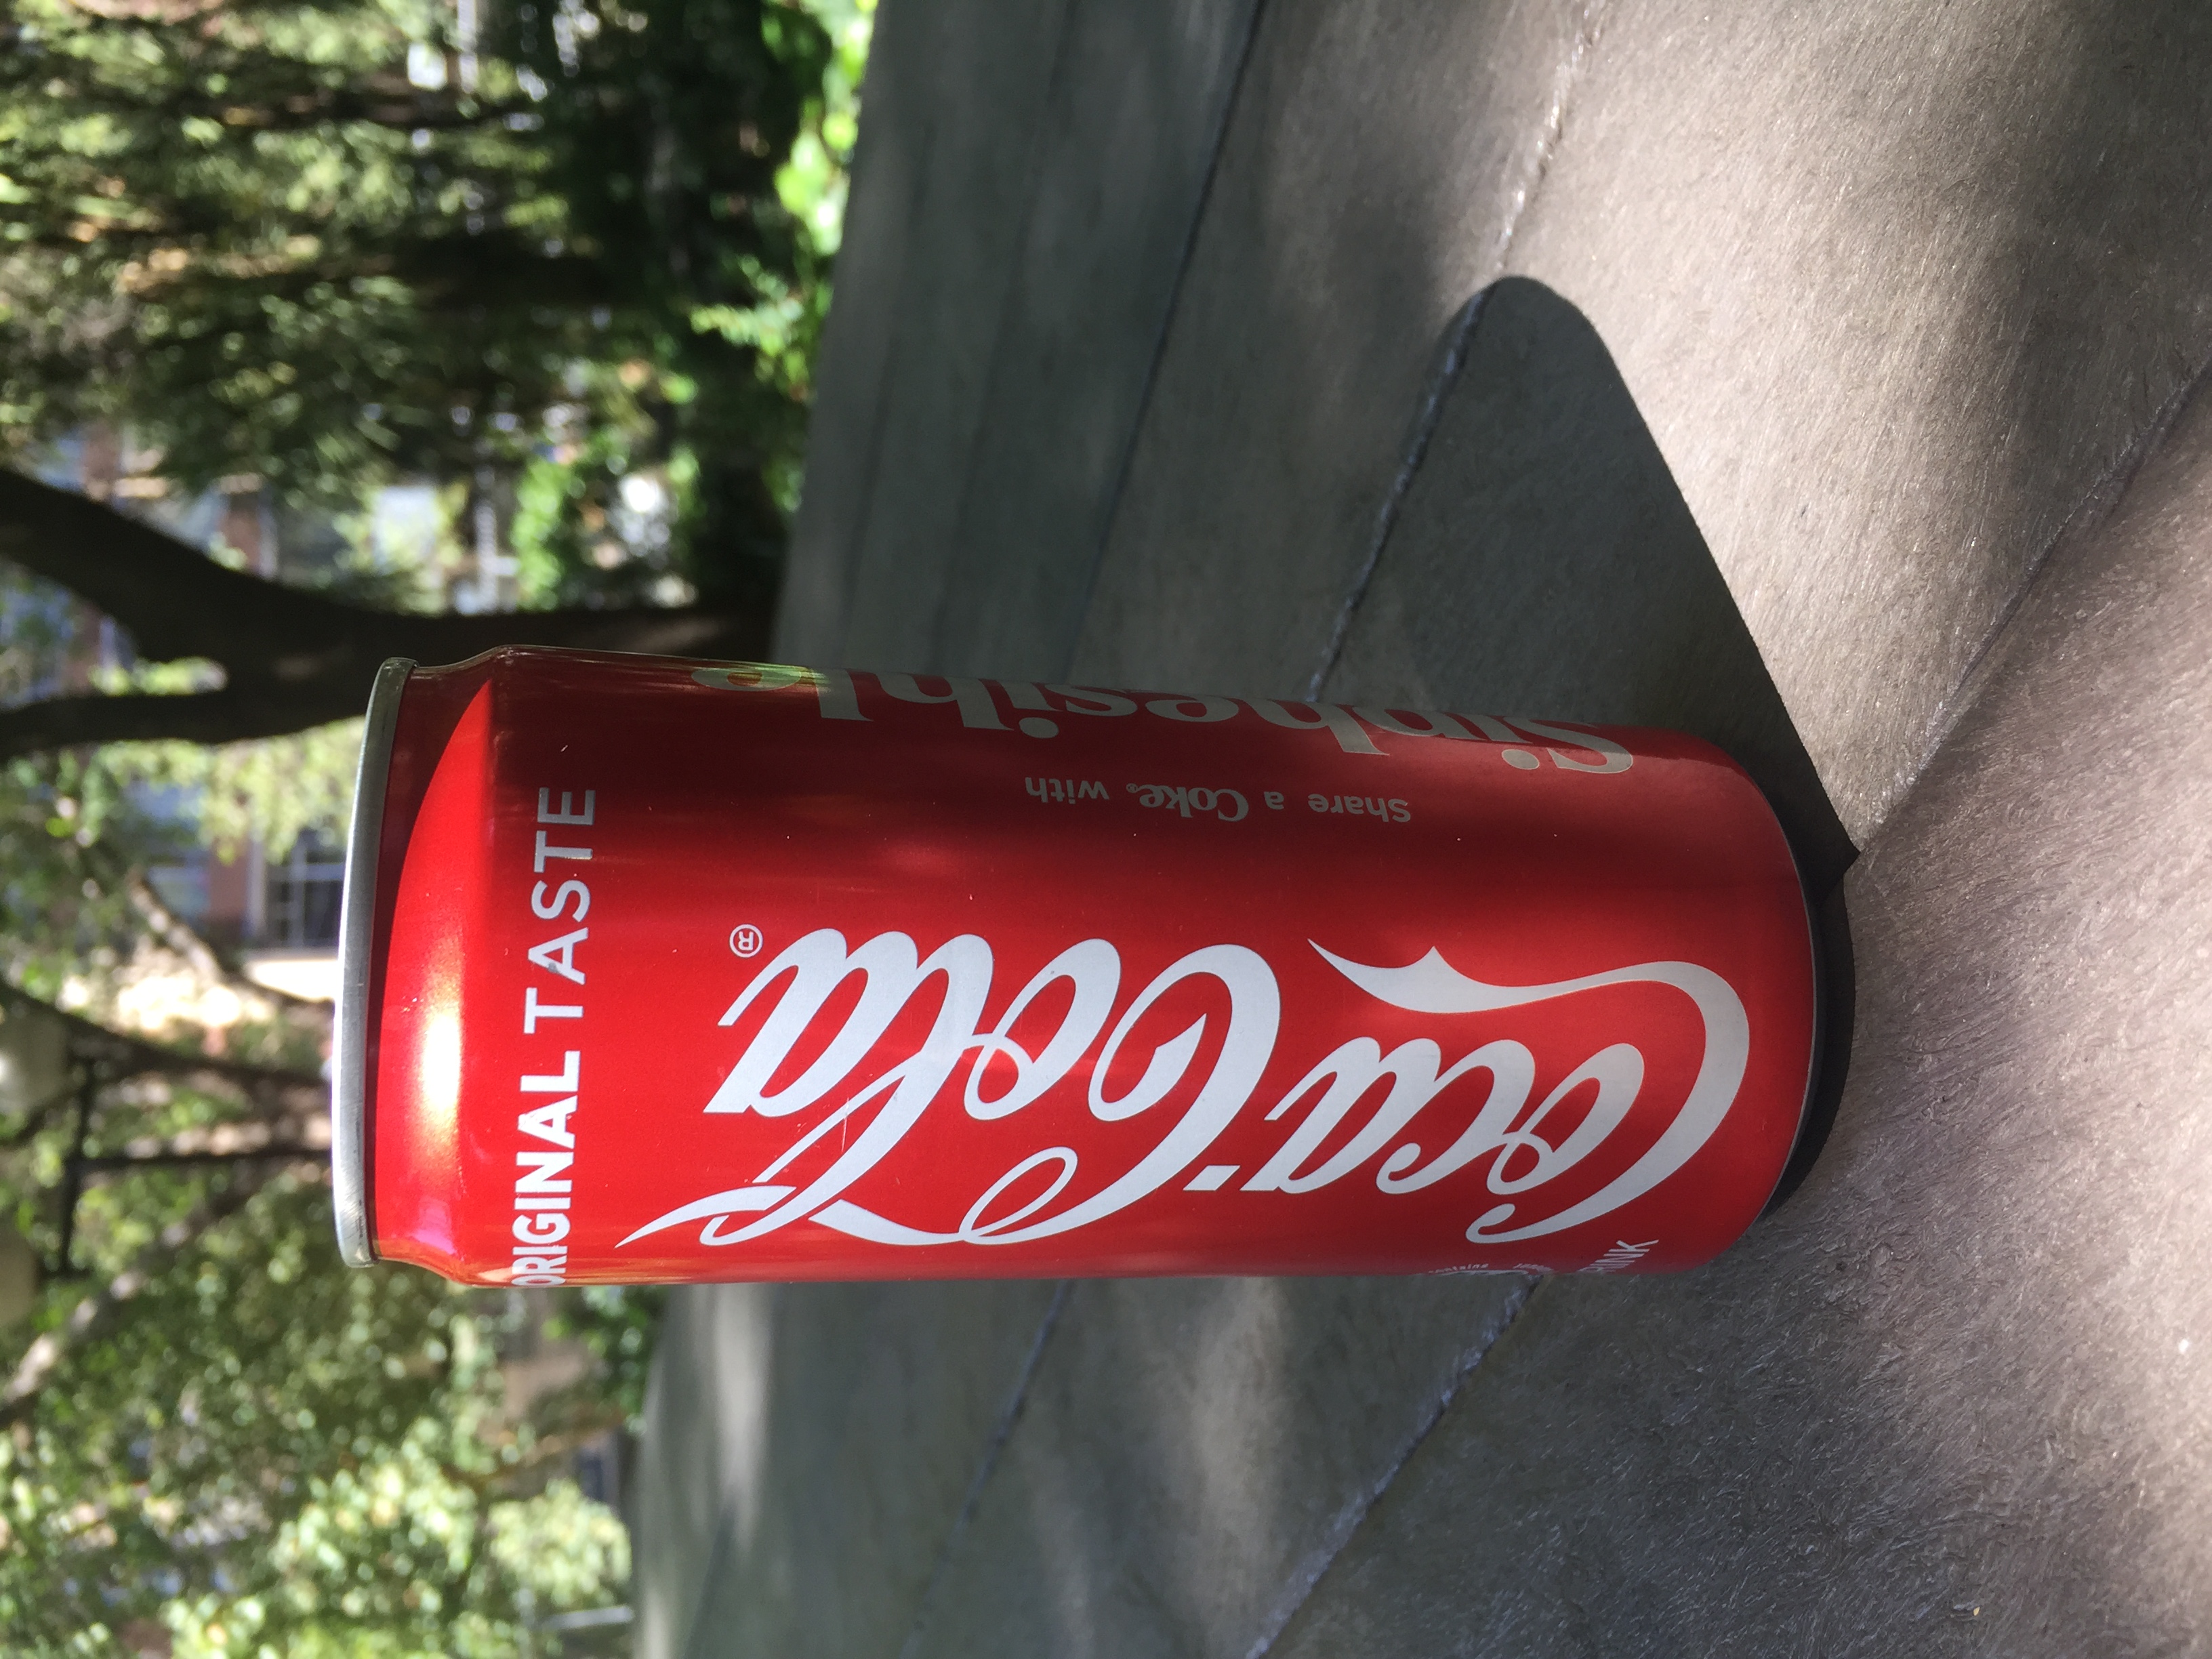
Label: cans